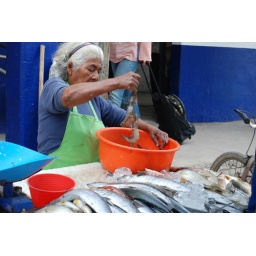
woman in the fish market of Puerto San Blas, Nayarit